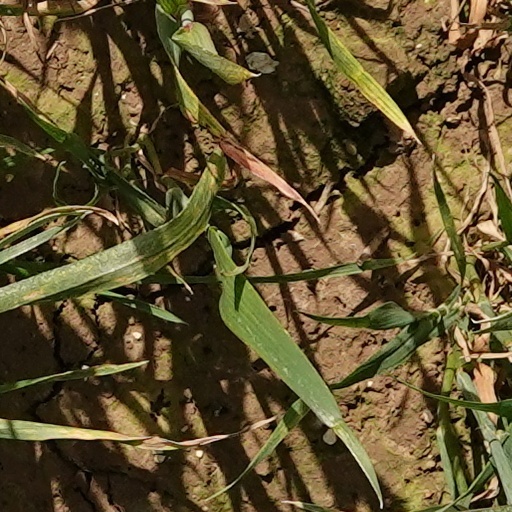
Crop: wheat